Bologna FC 1909

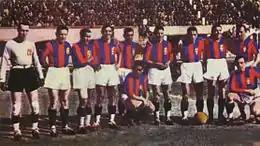
1936–37 Italian champion Bologna.

On 20 March 1910, Bologna played their first ever game, against Virtus, who wore white shirts. Bologna outclassed their opponents, winning 9–1. The first football squad featured; Koch, Chiara, Pessarelli, Bragaglia, Guido Della Valle, Nanni, Donati, Rauch, Bernabeu, Mezzano, and Gradi.